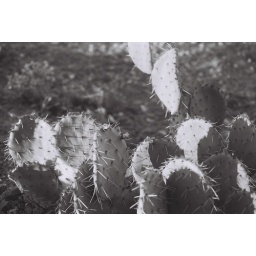
plants by Elisa's house